Masterminds (2016 film)

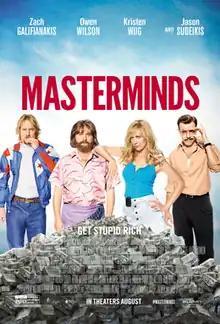
Theatrical release poster with the film’s original release month

Masterminds is a 2016 crime comedy film based on the October 1997 Loomis Fargo robbery in North Carolina. Directed by Jared Hess and written by Chris Bowman, Hubbel Palmer and Emily Spivey, it stars Zach Galifianakis, Owen Wilson, Kristen Wiig, Kate McKinnon, Leslie Jones and Jason Sudeikis.